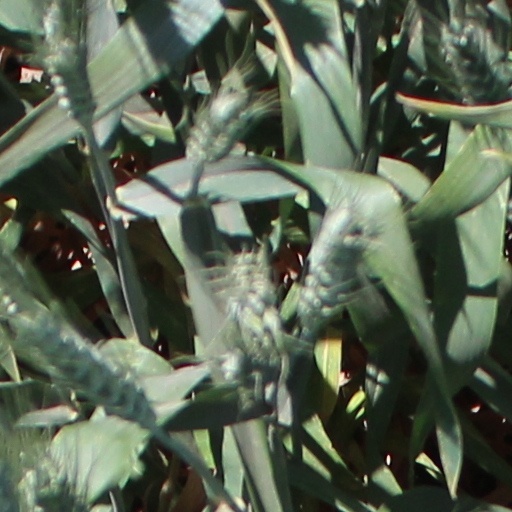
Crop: wheat